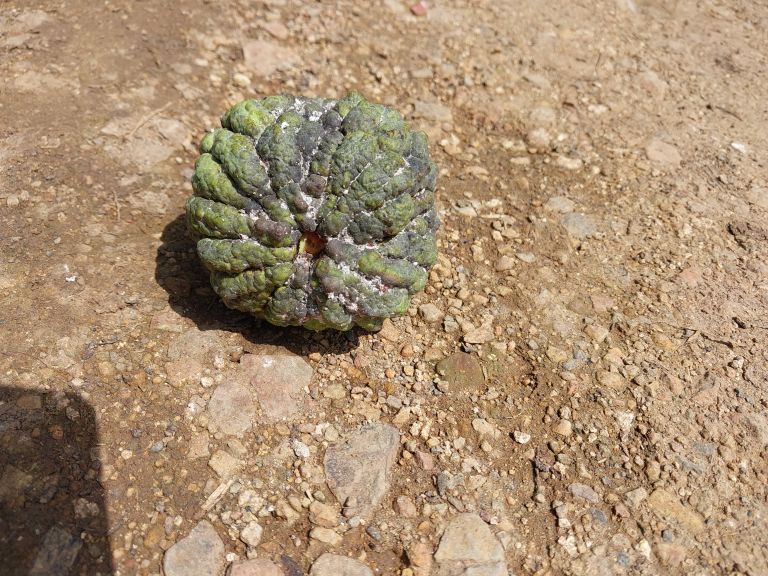
Disease label: Blank Canker